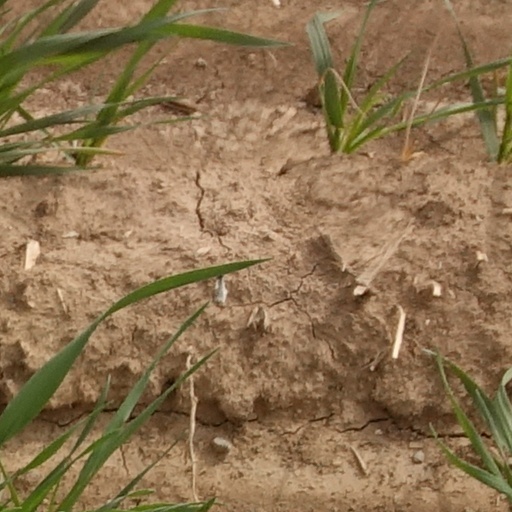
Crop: wheat